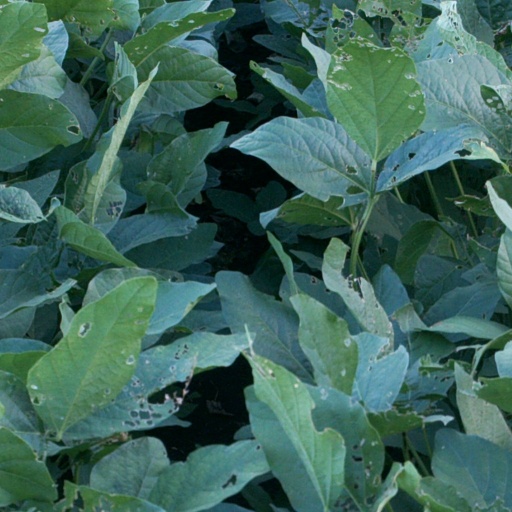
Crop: soybean